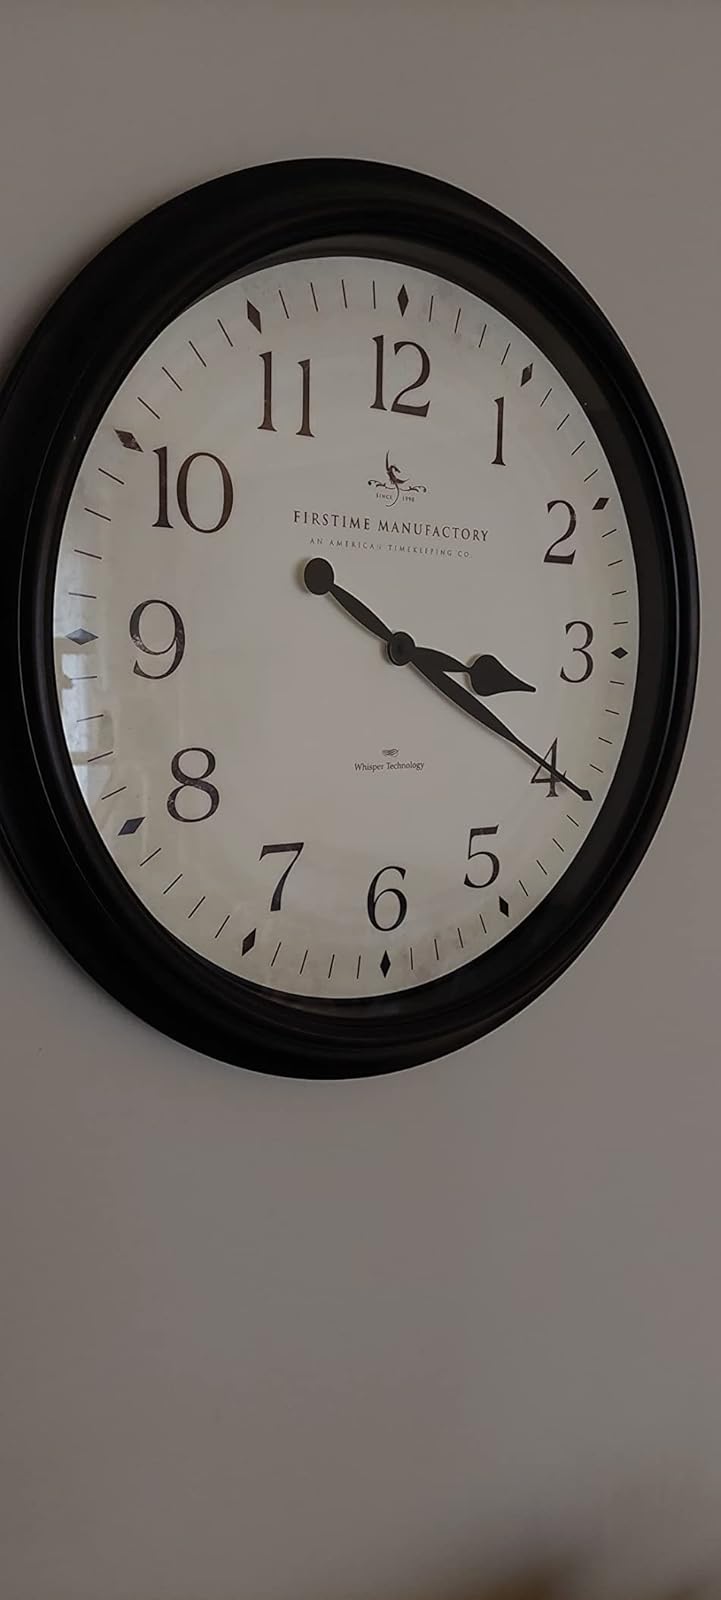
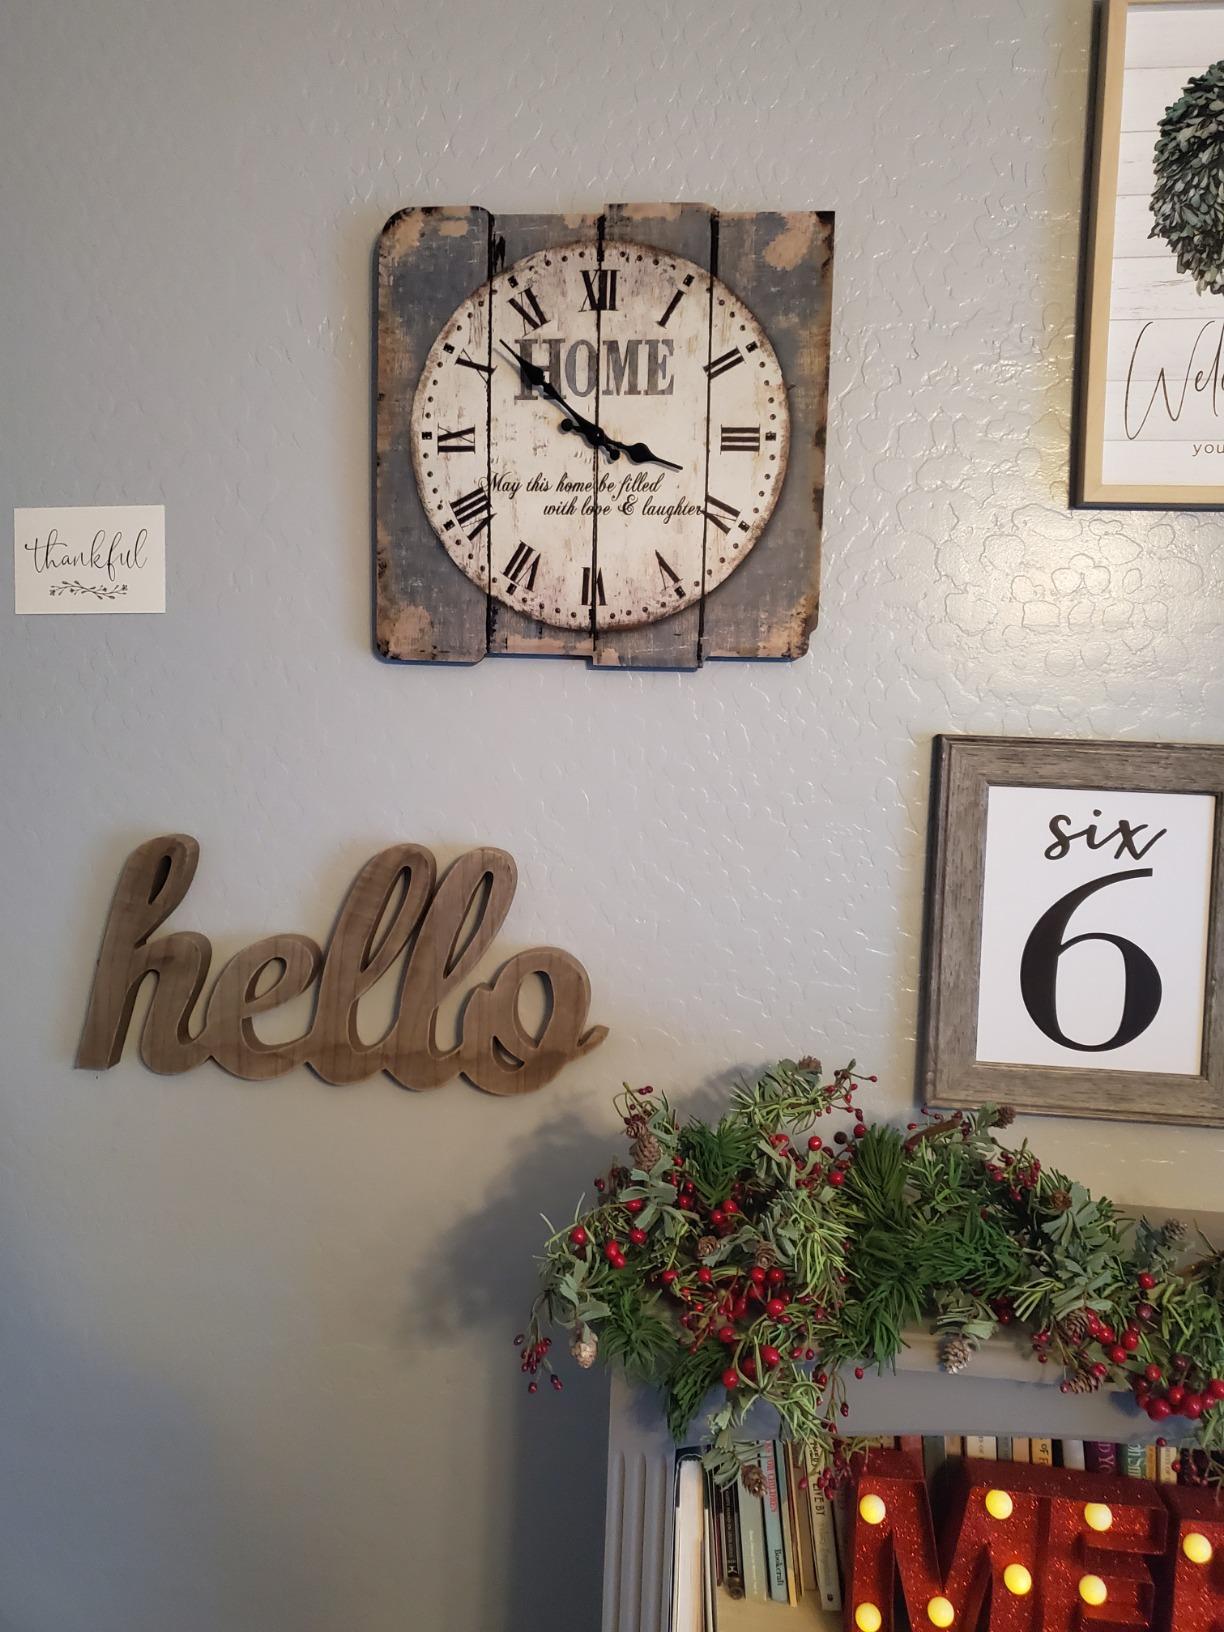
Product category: clock
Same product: no